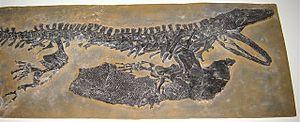
Les temnospondyles ou Temnospondyli forment un taxon éteint regroupant un nombre important et extrêmement varié de tétrapodes de quelques centimètres à près de sept mètres de longueur qui ont prospéré dans le monde entier pendant environ 280 millions d'années, du Carbonifère jusqu'au milieu du Crétacé, avec une grande diversification au Permien et au Trias. Leurs fossiles ont été trouvés sur tous les continents. Ils se sont adaptés à un large éventail d'habitats, notamment en eau douce, sur terre et même dans les milieux marins côtiers.
Sclerocephalus est un genre éteint d'amphibiens temnospondyles qui vécurent durant l'Assélien au tout début du Permien inférieur, soit il y a environ entre 298,9 à 295,0 millions d'années.